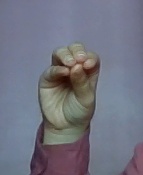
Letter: ha